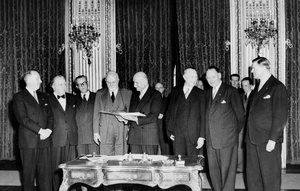
Cette page concerne l'année 1951 du calendrier grégorien.